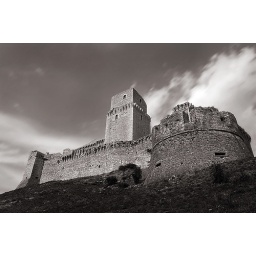
castle ruins on the hill in Assisi